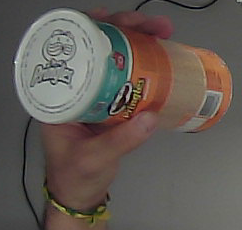
Product: pringles_paprika